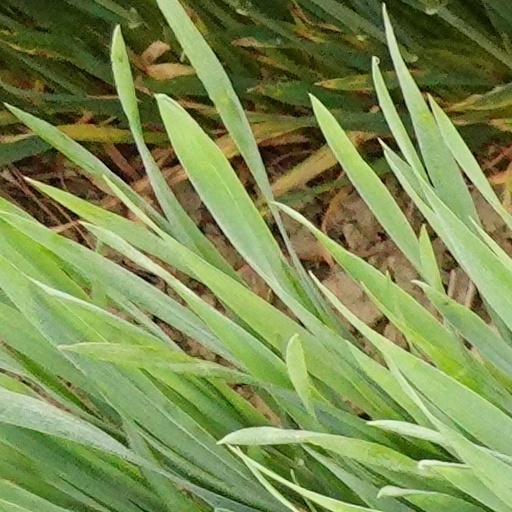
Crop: wheat